The Spider (1945 film)

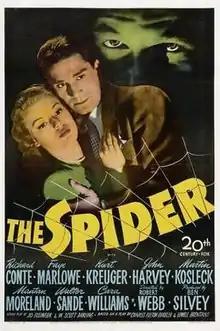
Theatrical release poster

The Spider is a 1945 American crime film noir directed by Robert D. Webb and starring Richard Conte, Faye Marlowe, and Kurt Kreuger.